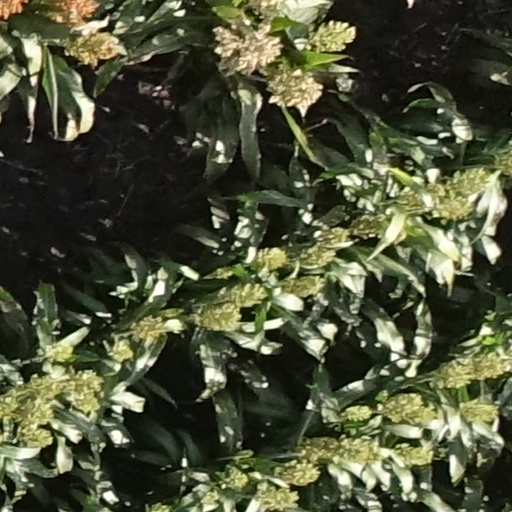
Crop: sorghum